Matthew Yap

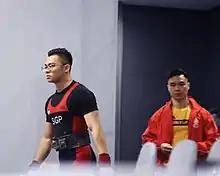
Yap and his Coach, Marcus Yap.

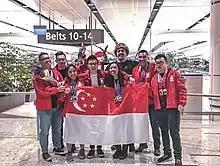
Team CoachbyMARC, after the Asian Championships. (Dec 2018)

Since breaking several World records, Yap has found his passion in coaching. He is coaching at CoachbyMARC, an Online Coaching platform for Powerlifting and strength athletes.